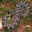
Label: snake